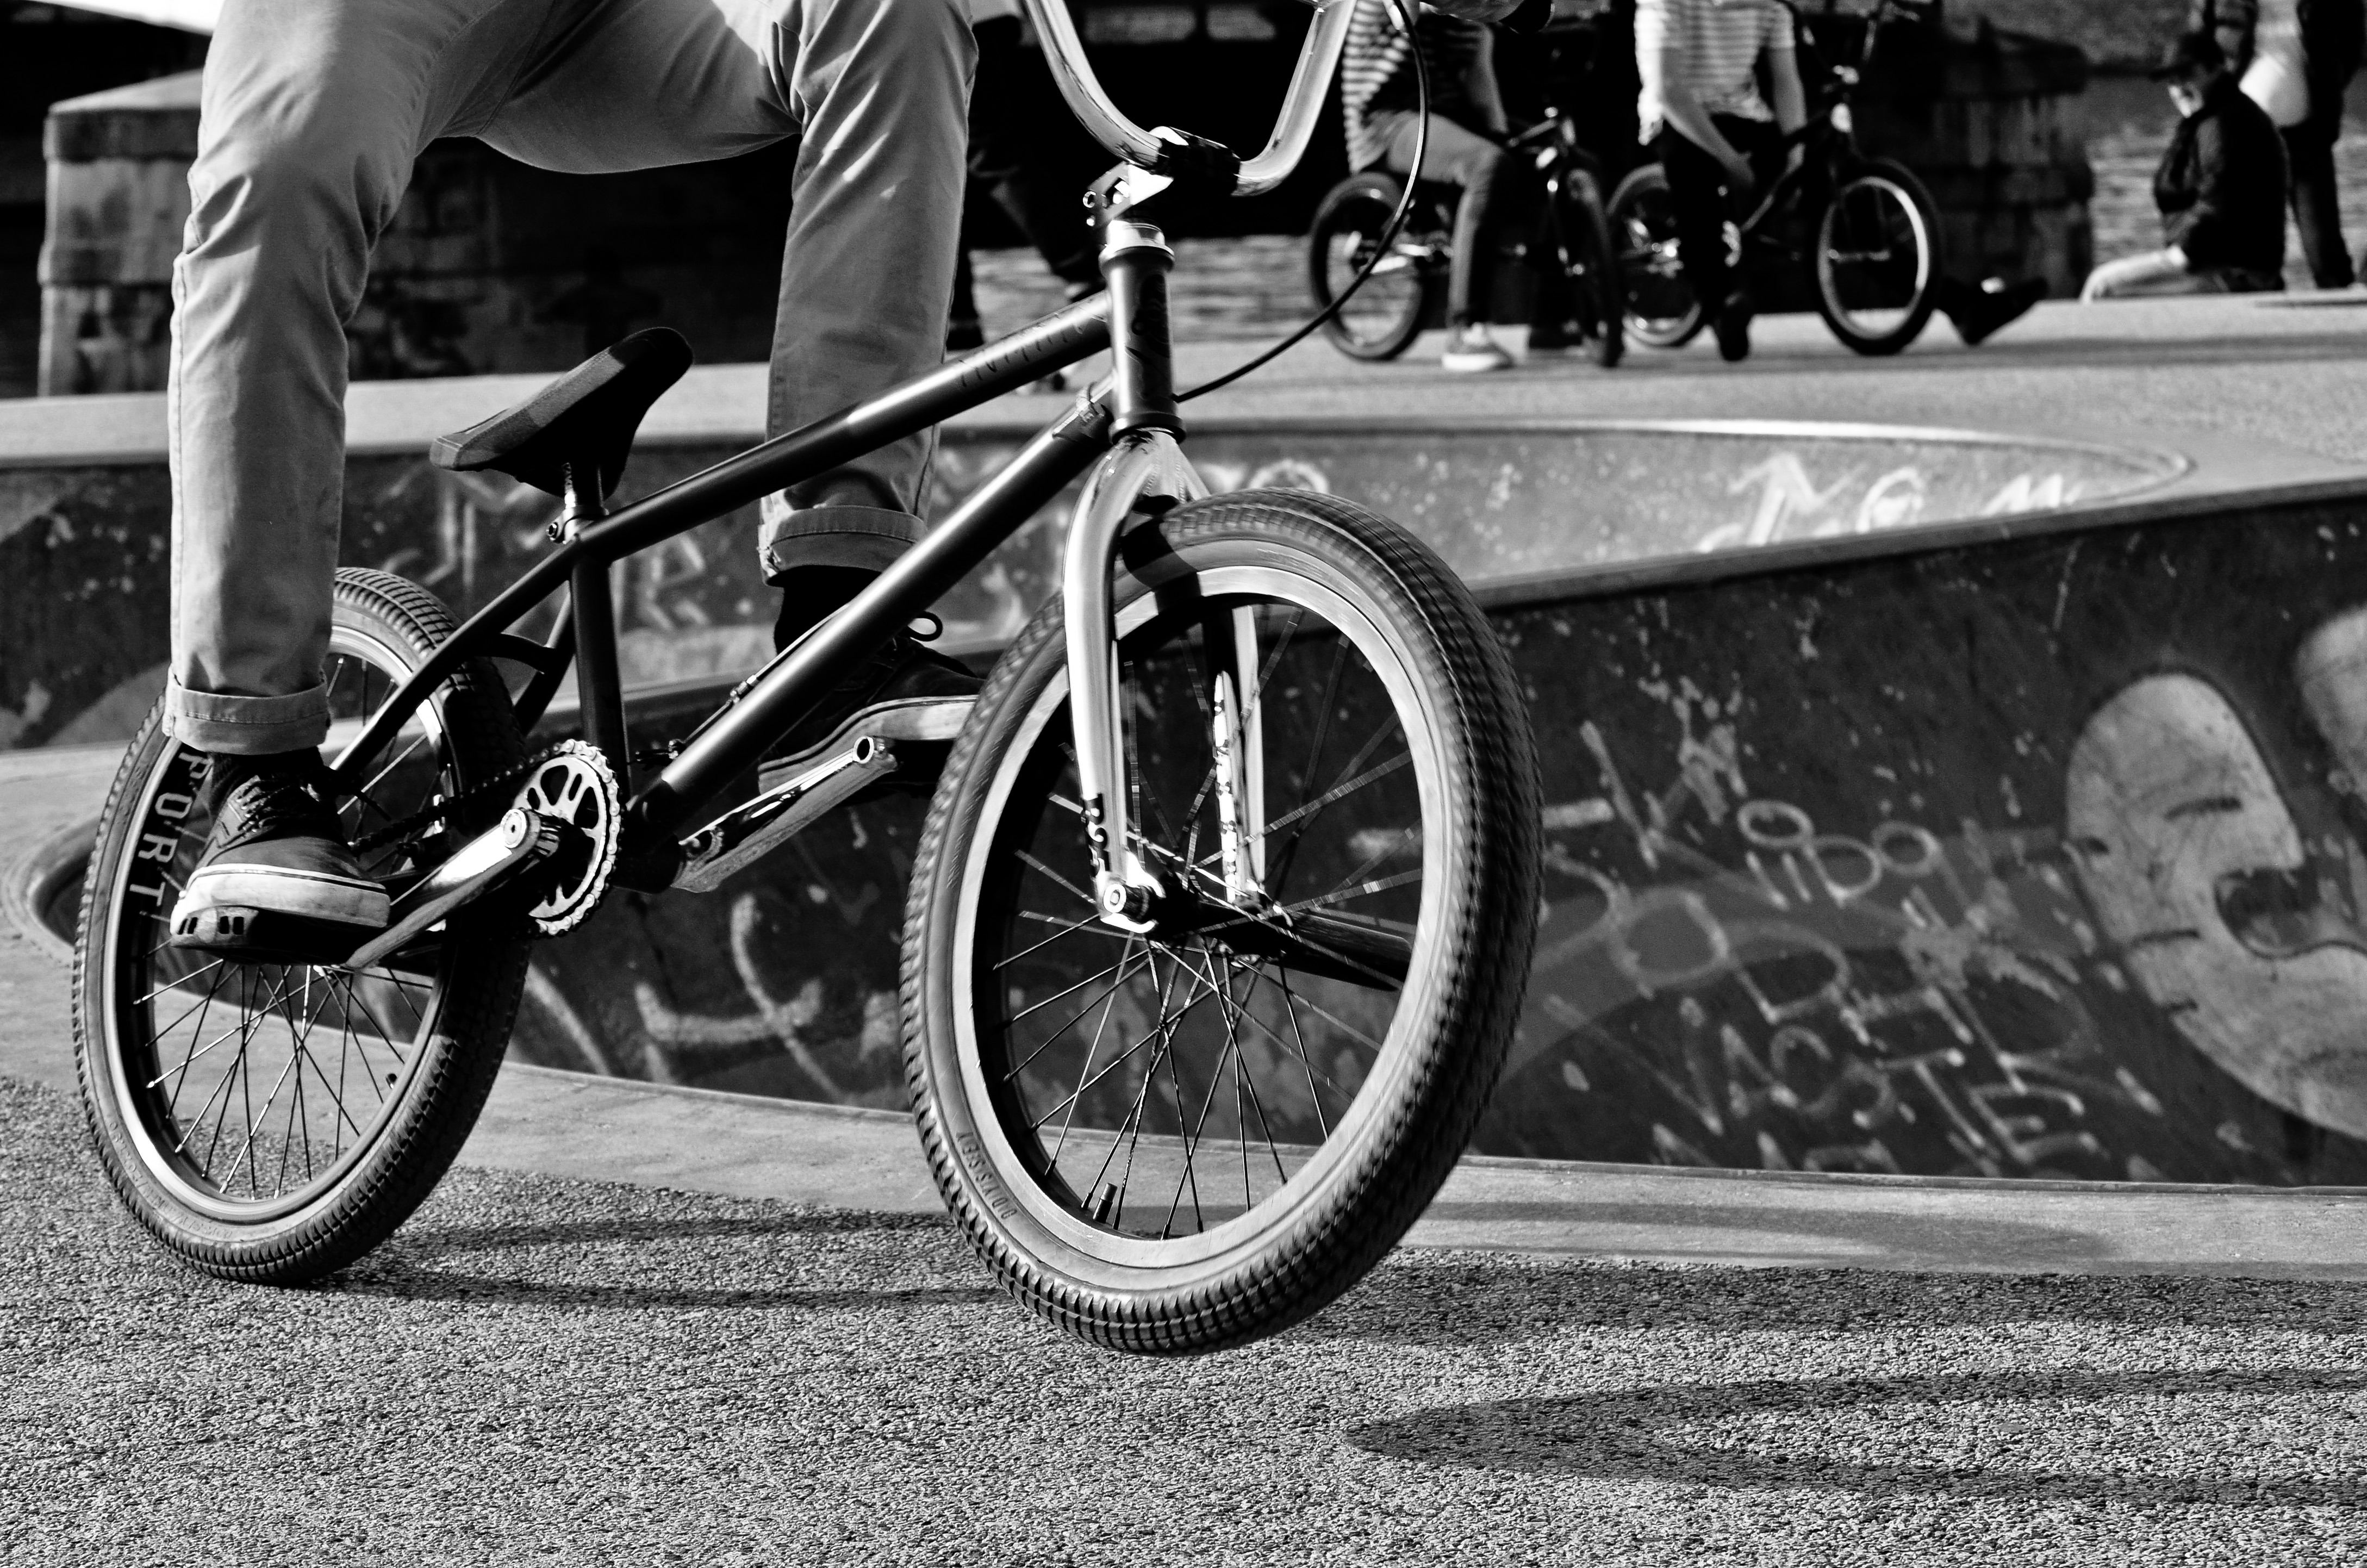
black and white, wheel, bicycle, vehicle, motorcycle, black, monochrome, sports equipment, sports, monochrome photography, automotive design, cycle sport, bicycle motocross, bmx bike, freestyle bmx, flatland bmx